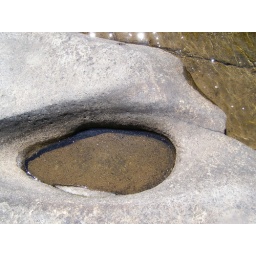
Strange rock patterns casued by water